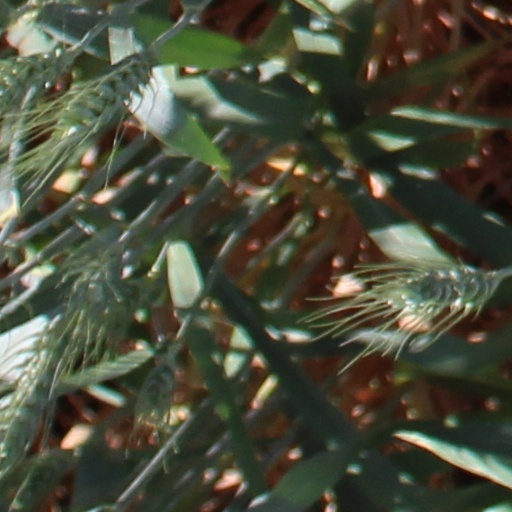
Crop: wheat